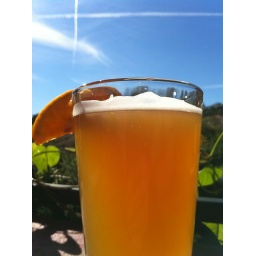
Blue Moon under a blue sky